Botfly

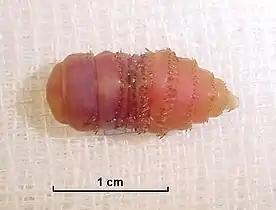
Larval stage of "Gasterophilus intestinalis"

Botflies deposit eggs on a host, or sometimes use an intermediate vector such as the common housefly, mosquitoes, and, in the case of "D. hominis", a species of tick. After mating, the female botfly captures the phoretic insect by holding onto its wings with her legs. She then makes the slip—attaching 15 to 30 eggs onto the insect or arachnid's abdomen, where they incubate. The fertilized female does this over and over again to distribute the 100 to 400 eggs she produces in her short adult stage of life of only 8–9 days. Larvae from these eggs, stimulated by the warmth and proximity of a large mammal host, drop onto its skin and burrow underneath. Intermediate vectors are often used since many animal hosts recognize the approach of a botfly and flee.